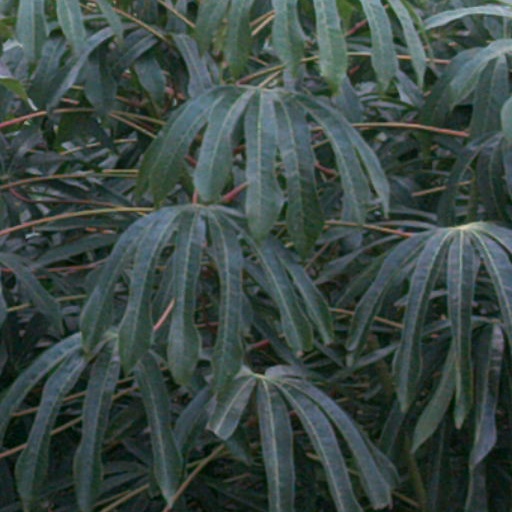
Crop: cassava